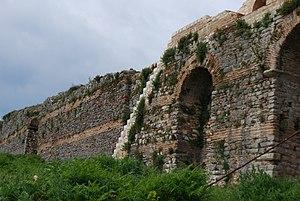
Vue de Nicopolis en Epire.